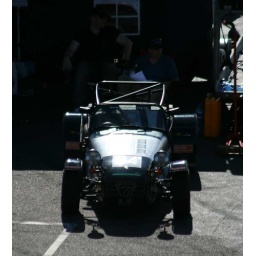
Ali's car looked down upon from the grandstand. (No sign of Ali)